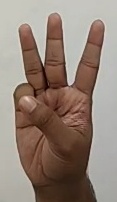
ASL sign: 6